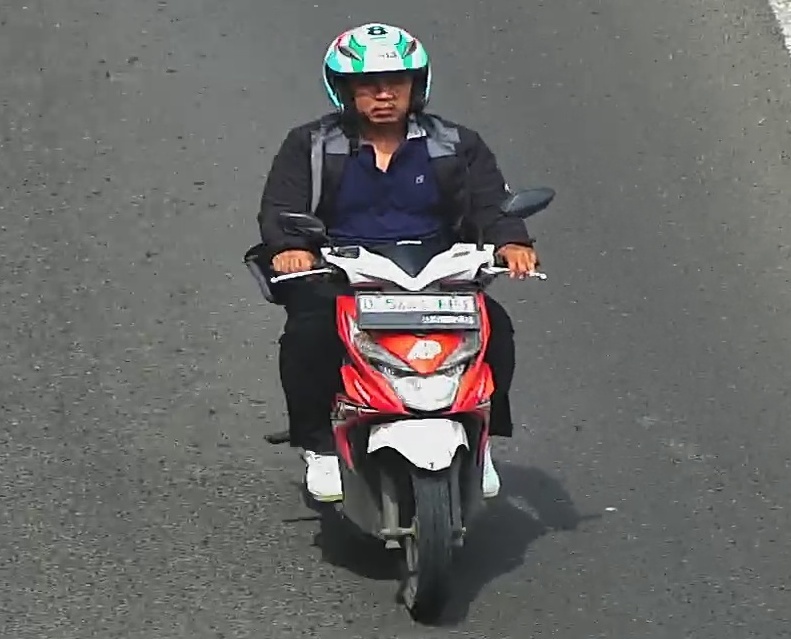
person-with-helmet: 1
person-without-helmet: 0